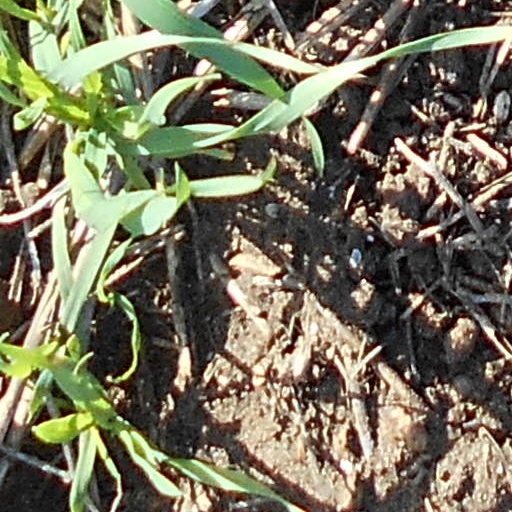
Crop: wheat